Quake II

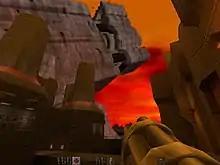
Unlike its predecessor, "Quake II"s engine allows colored lighting effects and skyboxes.

Originally, "Quake II" was supposed to be a new game and intellectual property; titles like "Strogg", "Lock and Load", and just "Load" were toyed with in the early days of development. But after numerous failed attempts, the team at id decided to stick with "Quake II" and forgo the Gothic Lovecraftian horror theme from the original in favor of a more sci-fi aesthetic.